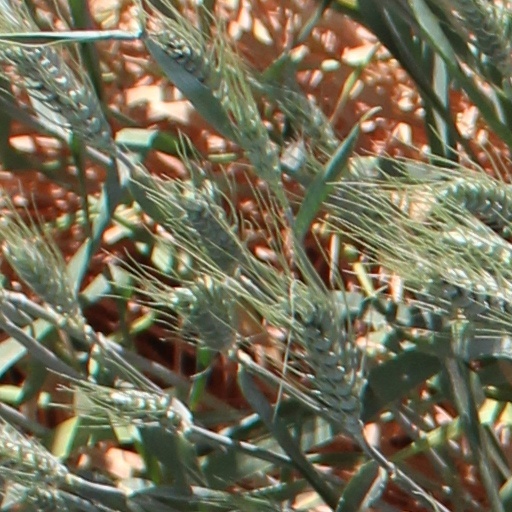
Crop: wheat